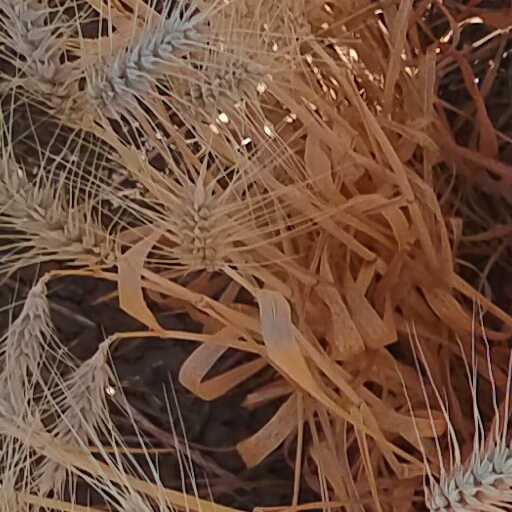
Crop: wheat